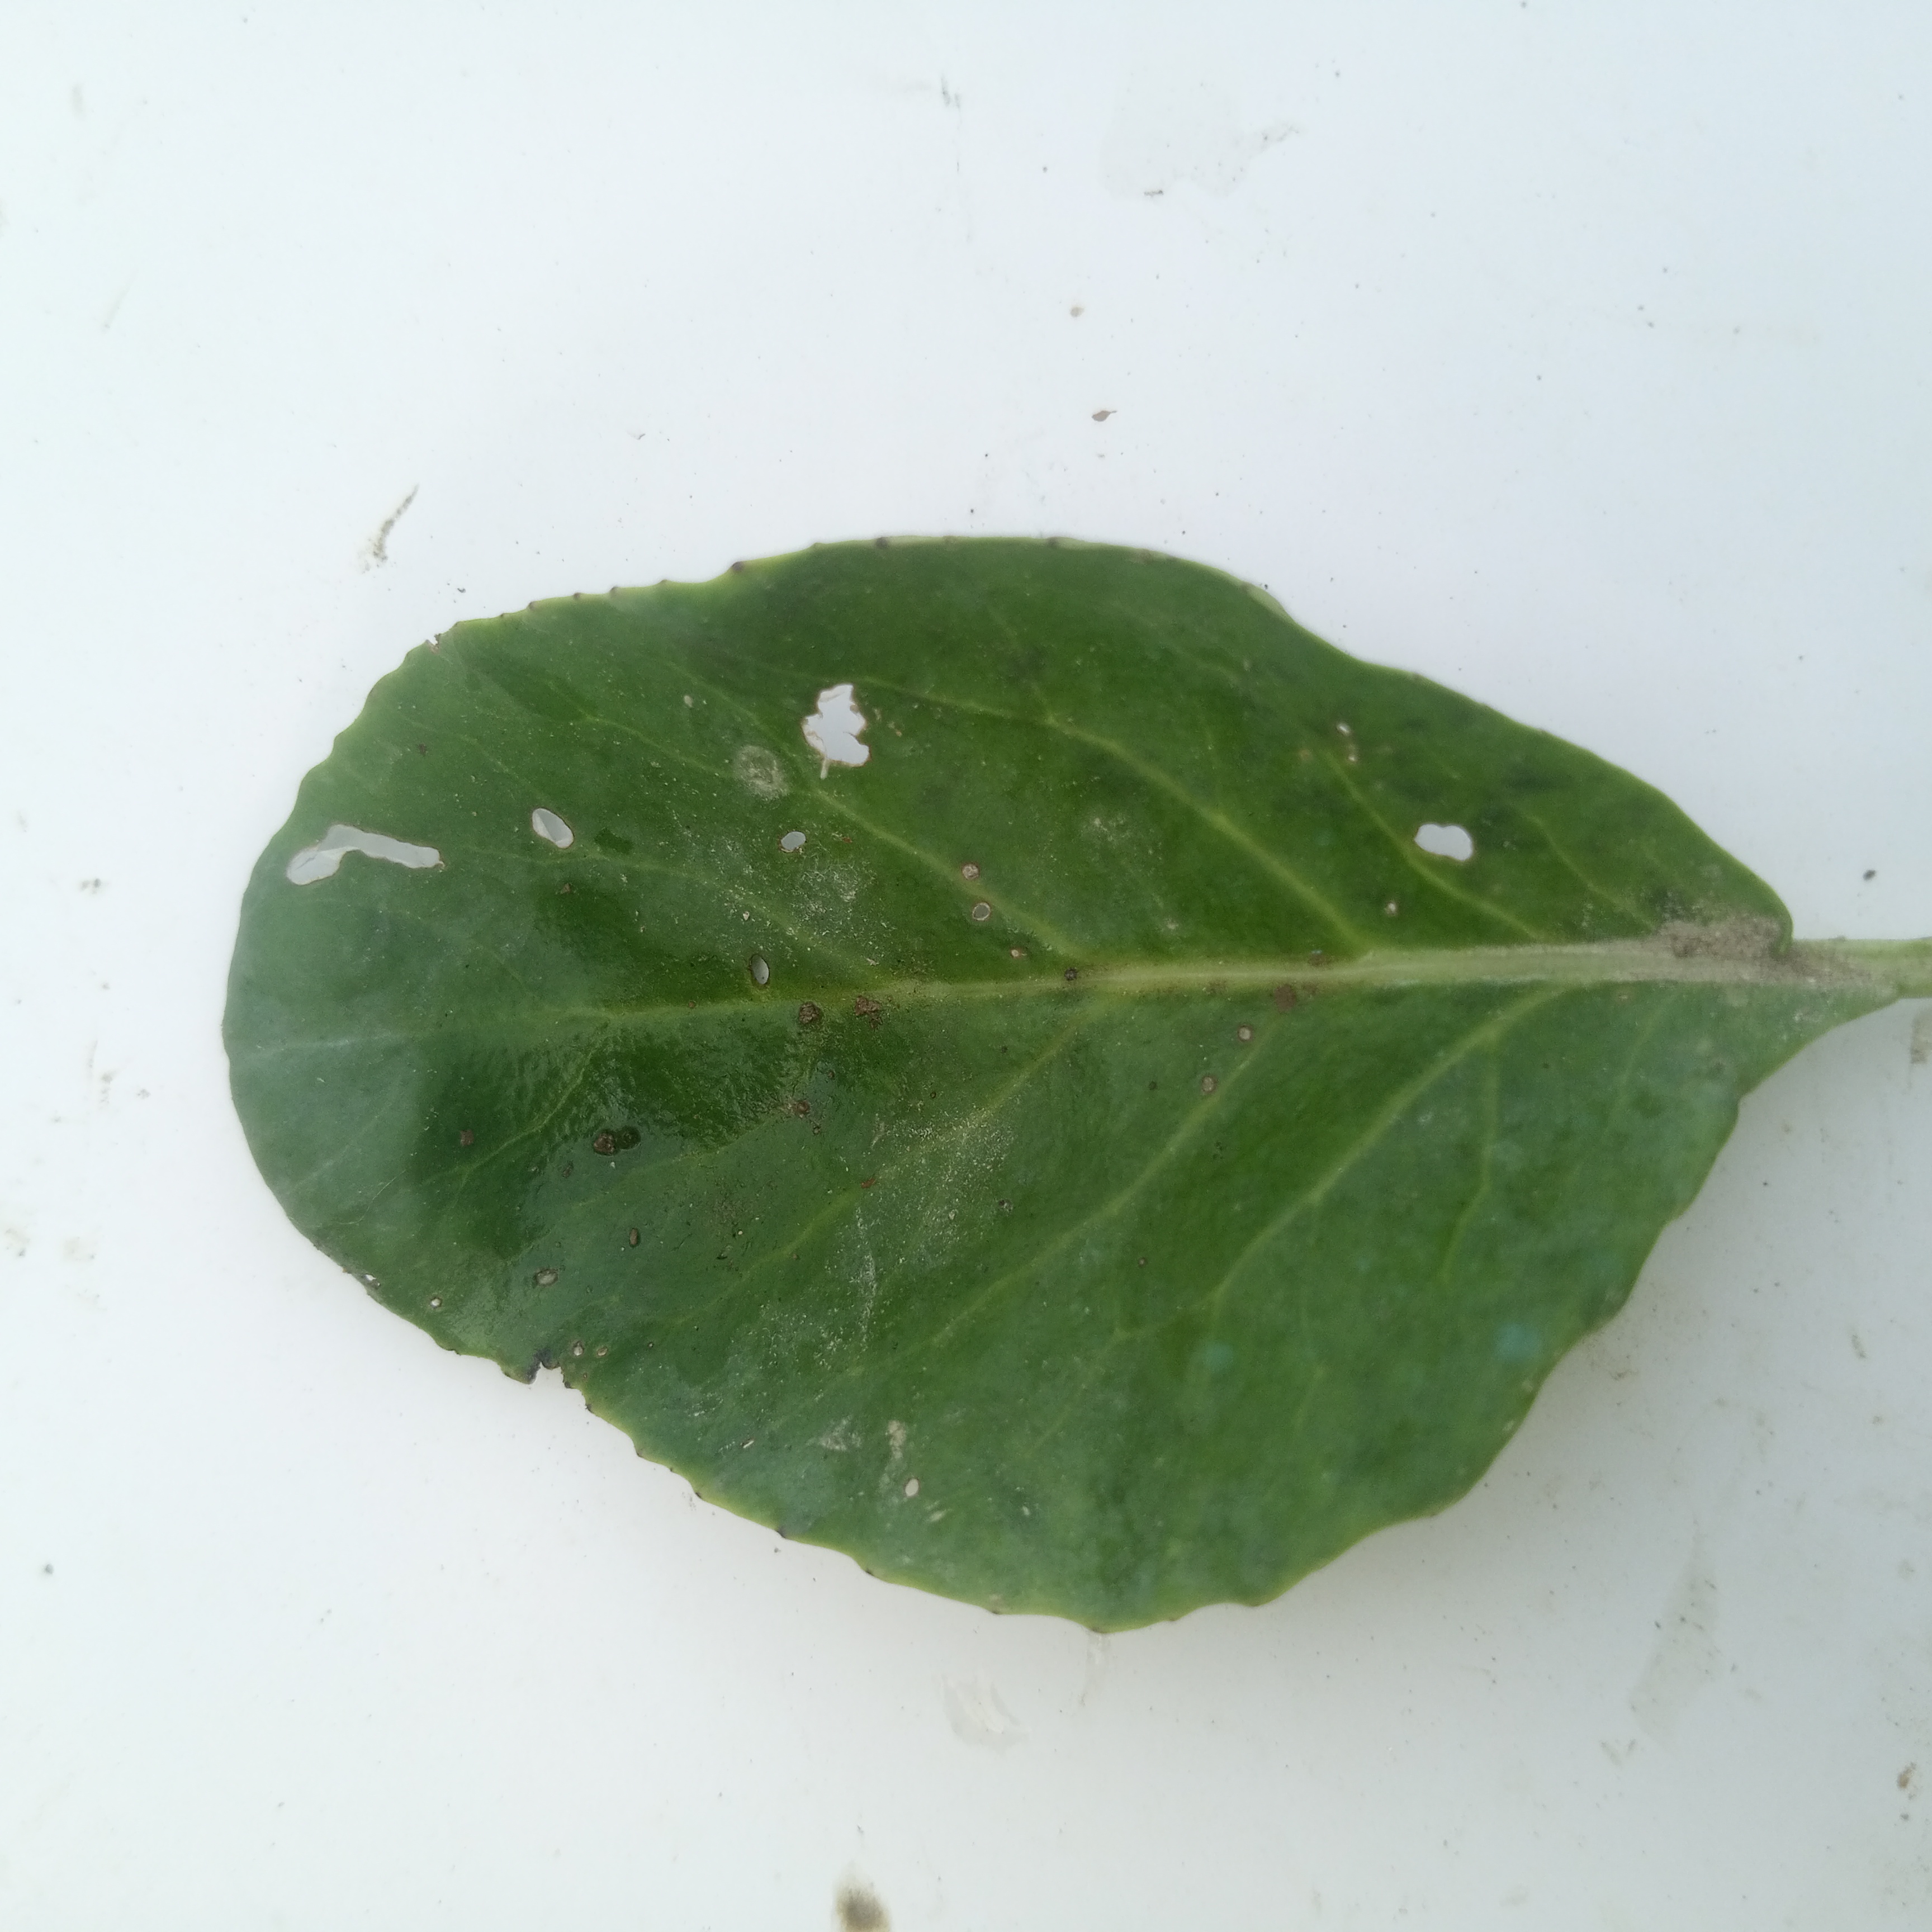
Label: Insect Hole